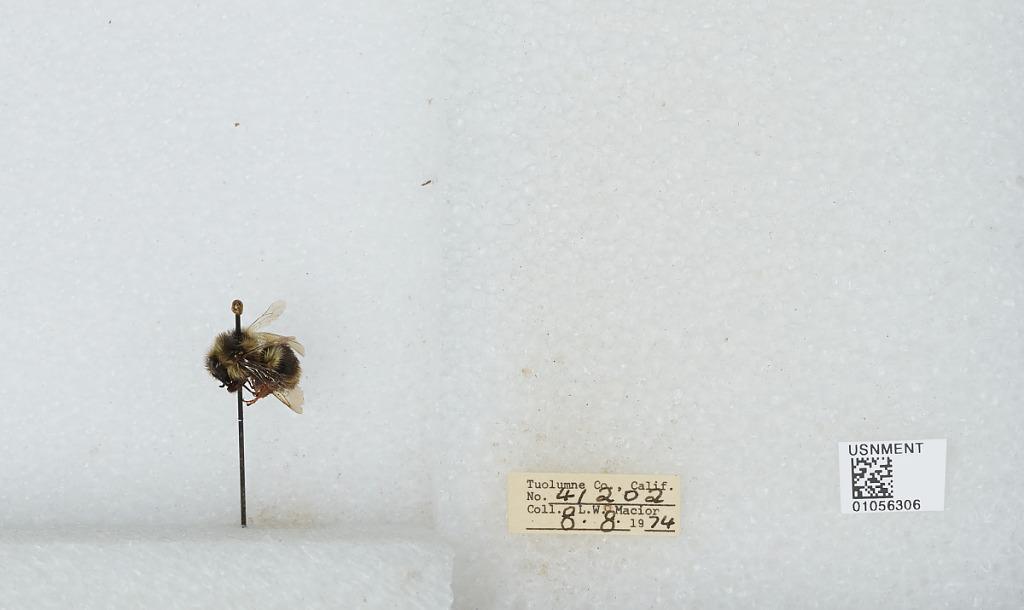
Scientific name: Bombus bifarius nearcticus
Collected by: L. Macior
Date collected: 1974-8-8
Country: United States
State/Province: California
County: Tuolumne
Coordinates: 38.02, -119.93